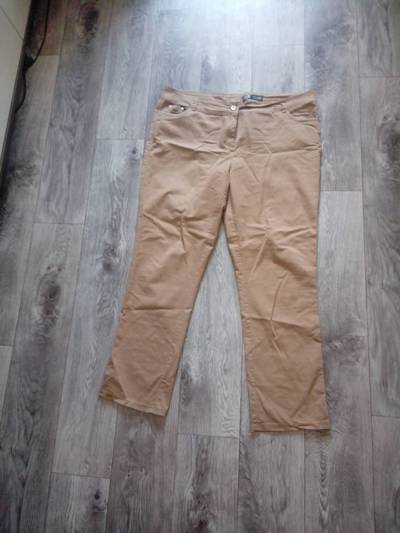
Waste category: clothes